Taru Mäkelä

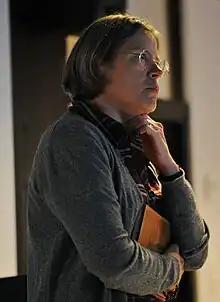
Mäkelä in October 2011

Taru Mäkelä (born 1 April 1959) is a Finnish film director and screenwriter. She started her career in the 1980s working for the Finnish Broadcasting Company.